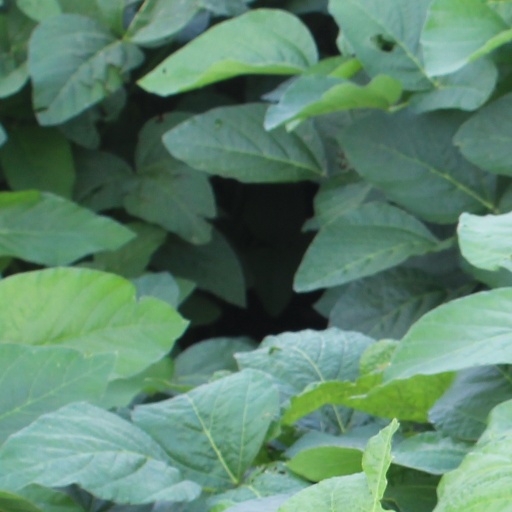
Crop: soybean